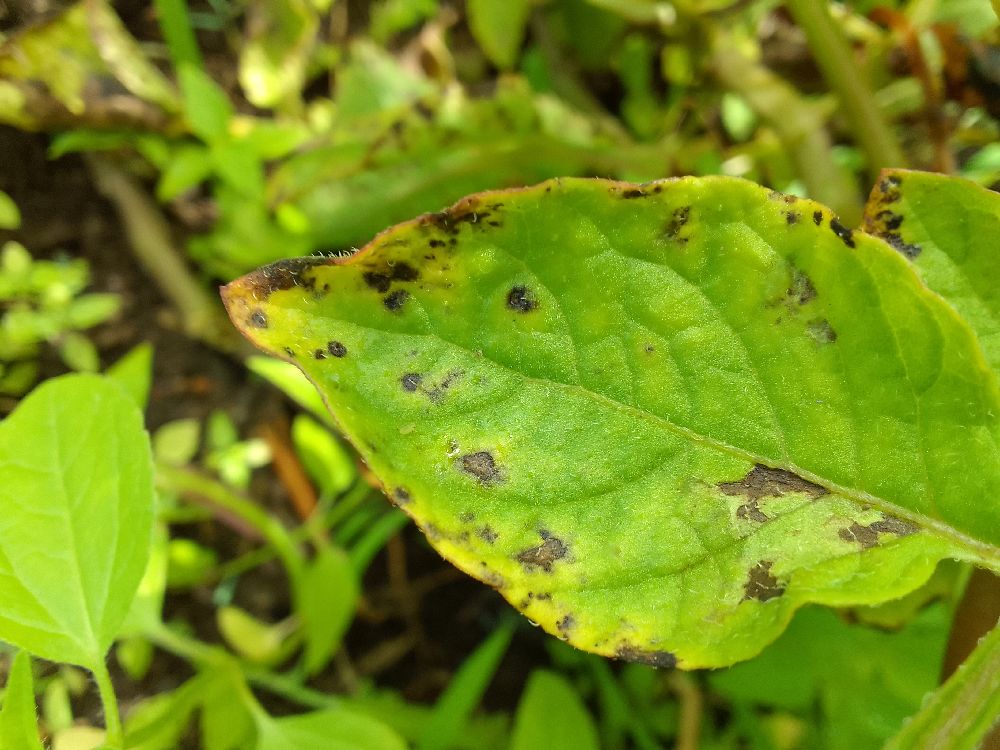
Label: Early blight